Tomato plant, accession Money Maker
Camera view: horizontal (90 deg, fisheye); turntable rotation: 90 degrees
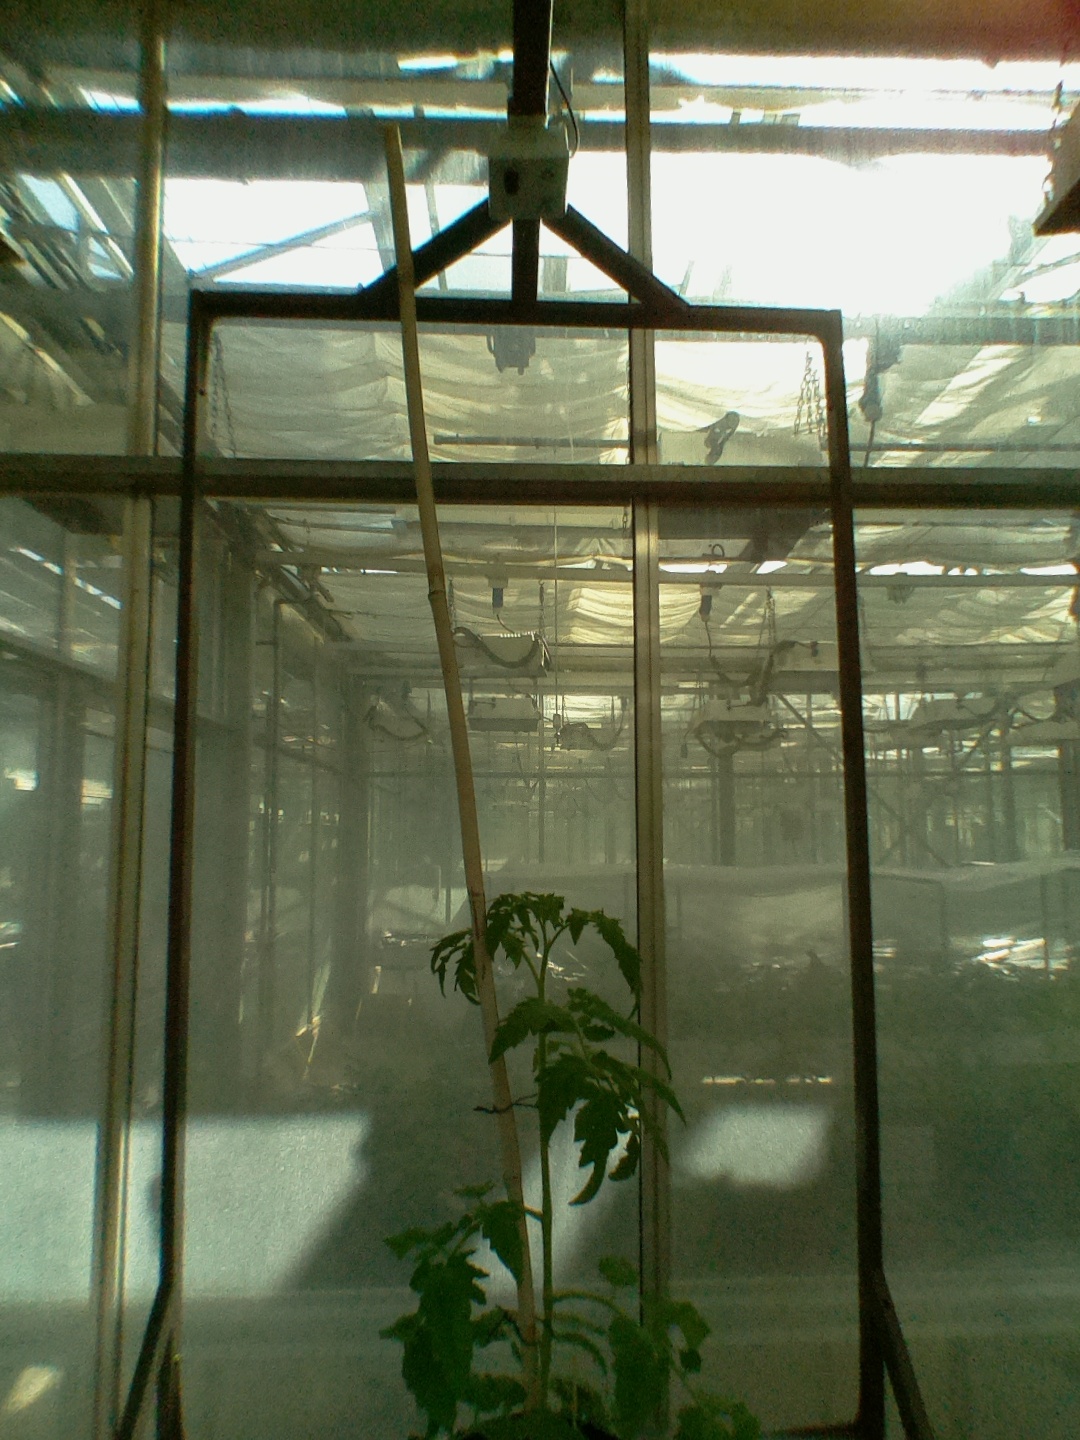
BBCH growth stage 14: 8 of true leaves visible